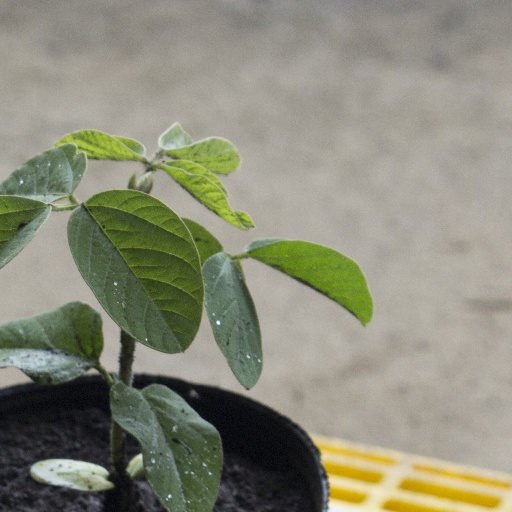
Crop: soybean